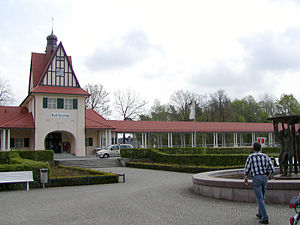
Bad Saarow
Station Bad Saarow
Bad Saarow er en by i landkreis Oder-Spree i den tyske delstat Brandenburg. Bad Saarow er en kurby beliggende ved Scharmützelsee cirka 70 km sydøst for Berlin.